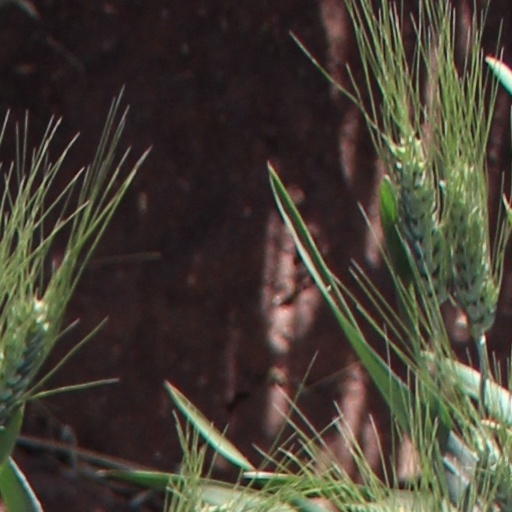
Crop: wheat